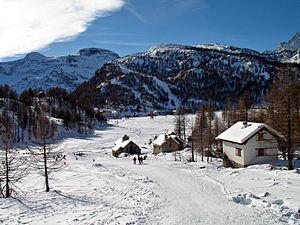
Le parc naturel de l'Alpe Veglia-Alpe Devero est un parc naturel de la région du Piémont en Italie.